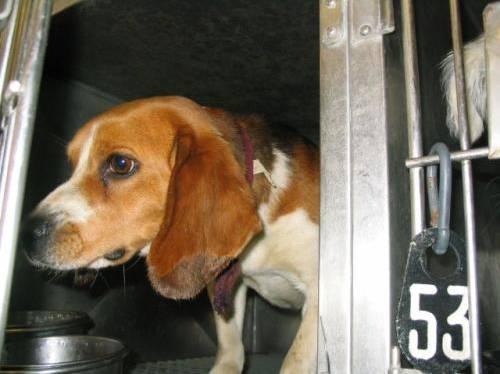
dog